Henry Morton Stanley

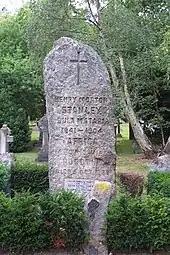
Henry Morton Stanley's grave in Pirbright, Surrey

On his return to Europe, Stanley married English artist Dorothy Tennant. They adopted a child named Denzil, who was the son of one of Stanley's first cousins, though Stanley concealed this fact from the public and possibly even from Dorothy. Denzil later donated around 300 items to the Stanley archives at the Royal Museum of Central Africa in Tervuren, Belgium in 1954. He died in 1959.